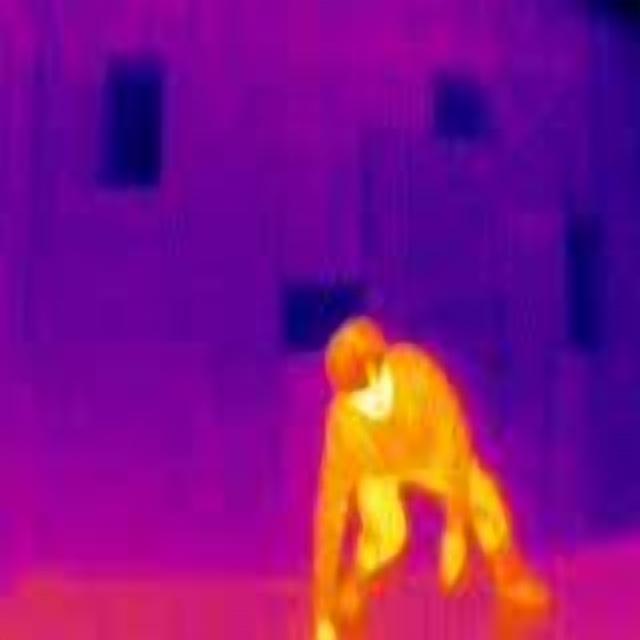
Detected objects:
label: person